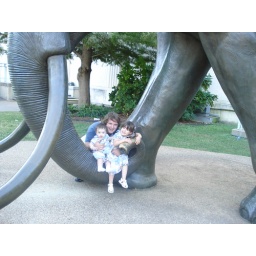
Daddy and his girls on the elephant in front of the science place